Sigüenza Cathedral

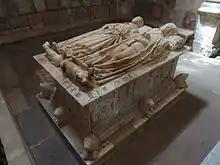
Sepulcher of Fernando de Arce and Catalina de Sosa

It has a length of more than 36 meters and the same height as the central nave. After the Spanish Civil War of 1936, during the restoration works of the cathedral, a lantern tower was built in the center of the crossing. In the Romanesque period the crossing was without any type of altars or altarpieces, at the beginning of the 16th century and in Plateresque style the ones of Wilgefortis and Fadrique de Portugal were placed on the north side and on the south side it has the door that gives the main square of the city with a Romanesque rose window, the Chapel of the Doncel and the altar of Our Lady of the Milk. It is covered with ribbed vaults, the dome of the lantern tower is square with eight partitions and eight ogival windows that give way to natural light, the sides of the crossing, are covered by sixpartite vaults.